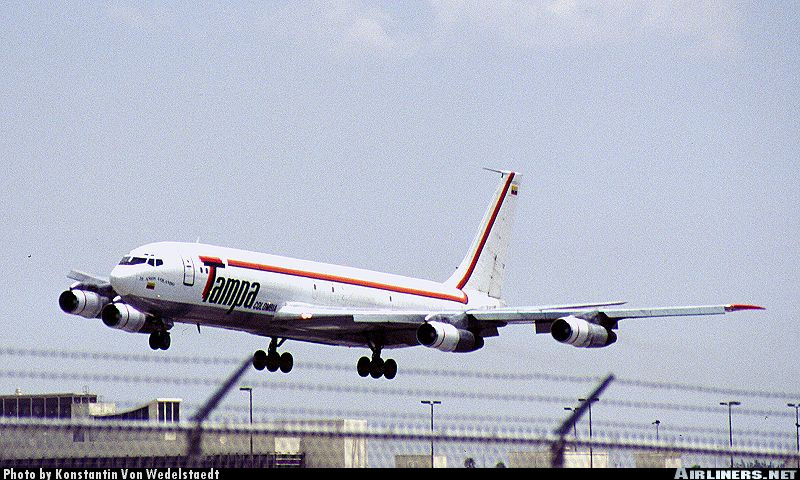
Vehicle type: Planes